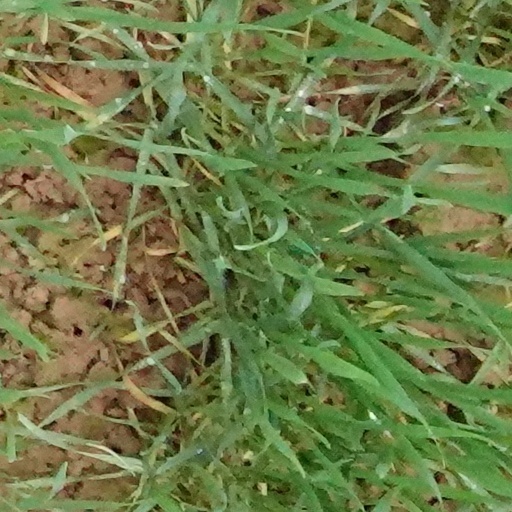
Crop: wheat